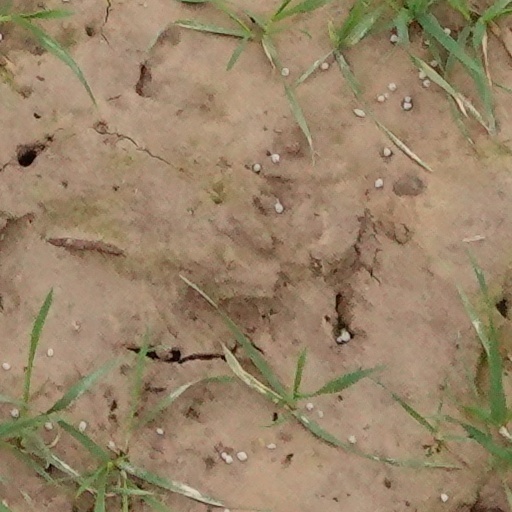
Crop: wheat